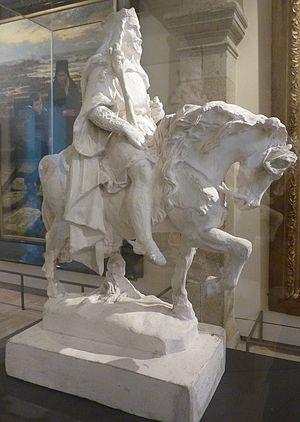
Amédée Ménard
Gradlon, également connu sous le nom de Gradlon Meur, est un roi légendaire d'Armorique et de Cornouaille. Gradlon aurait vécu entre le IVᵉ siècle et le Vᵉ siècle. Il est le fils aîné de Conan Meriadec, premier roi légendaire d'Armorique, et de sainte Darerca, sœur de Saint Patrick.
Amédée Ménard ou Amédée-René Ménard, né le 16 octobre 1806 à Nantes et mort dans la même ville le 22 octobre 1873, est un sculpteur français.